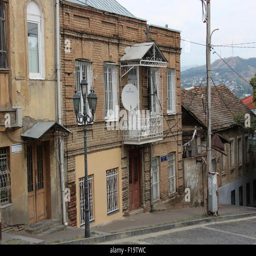
typical house with a balcony